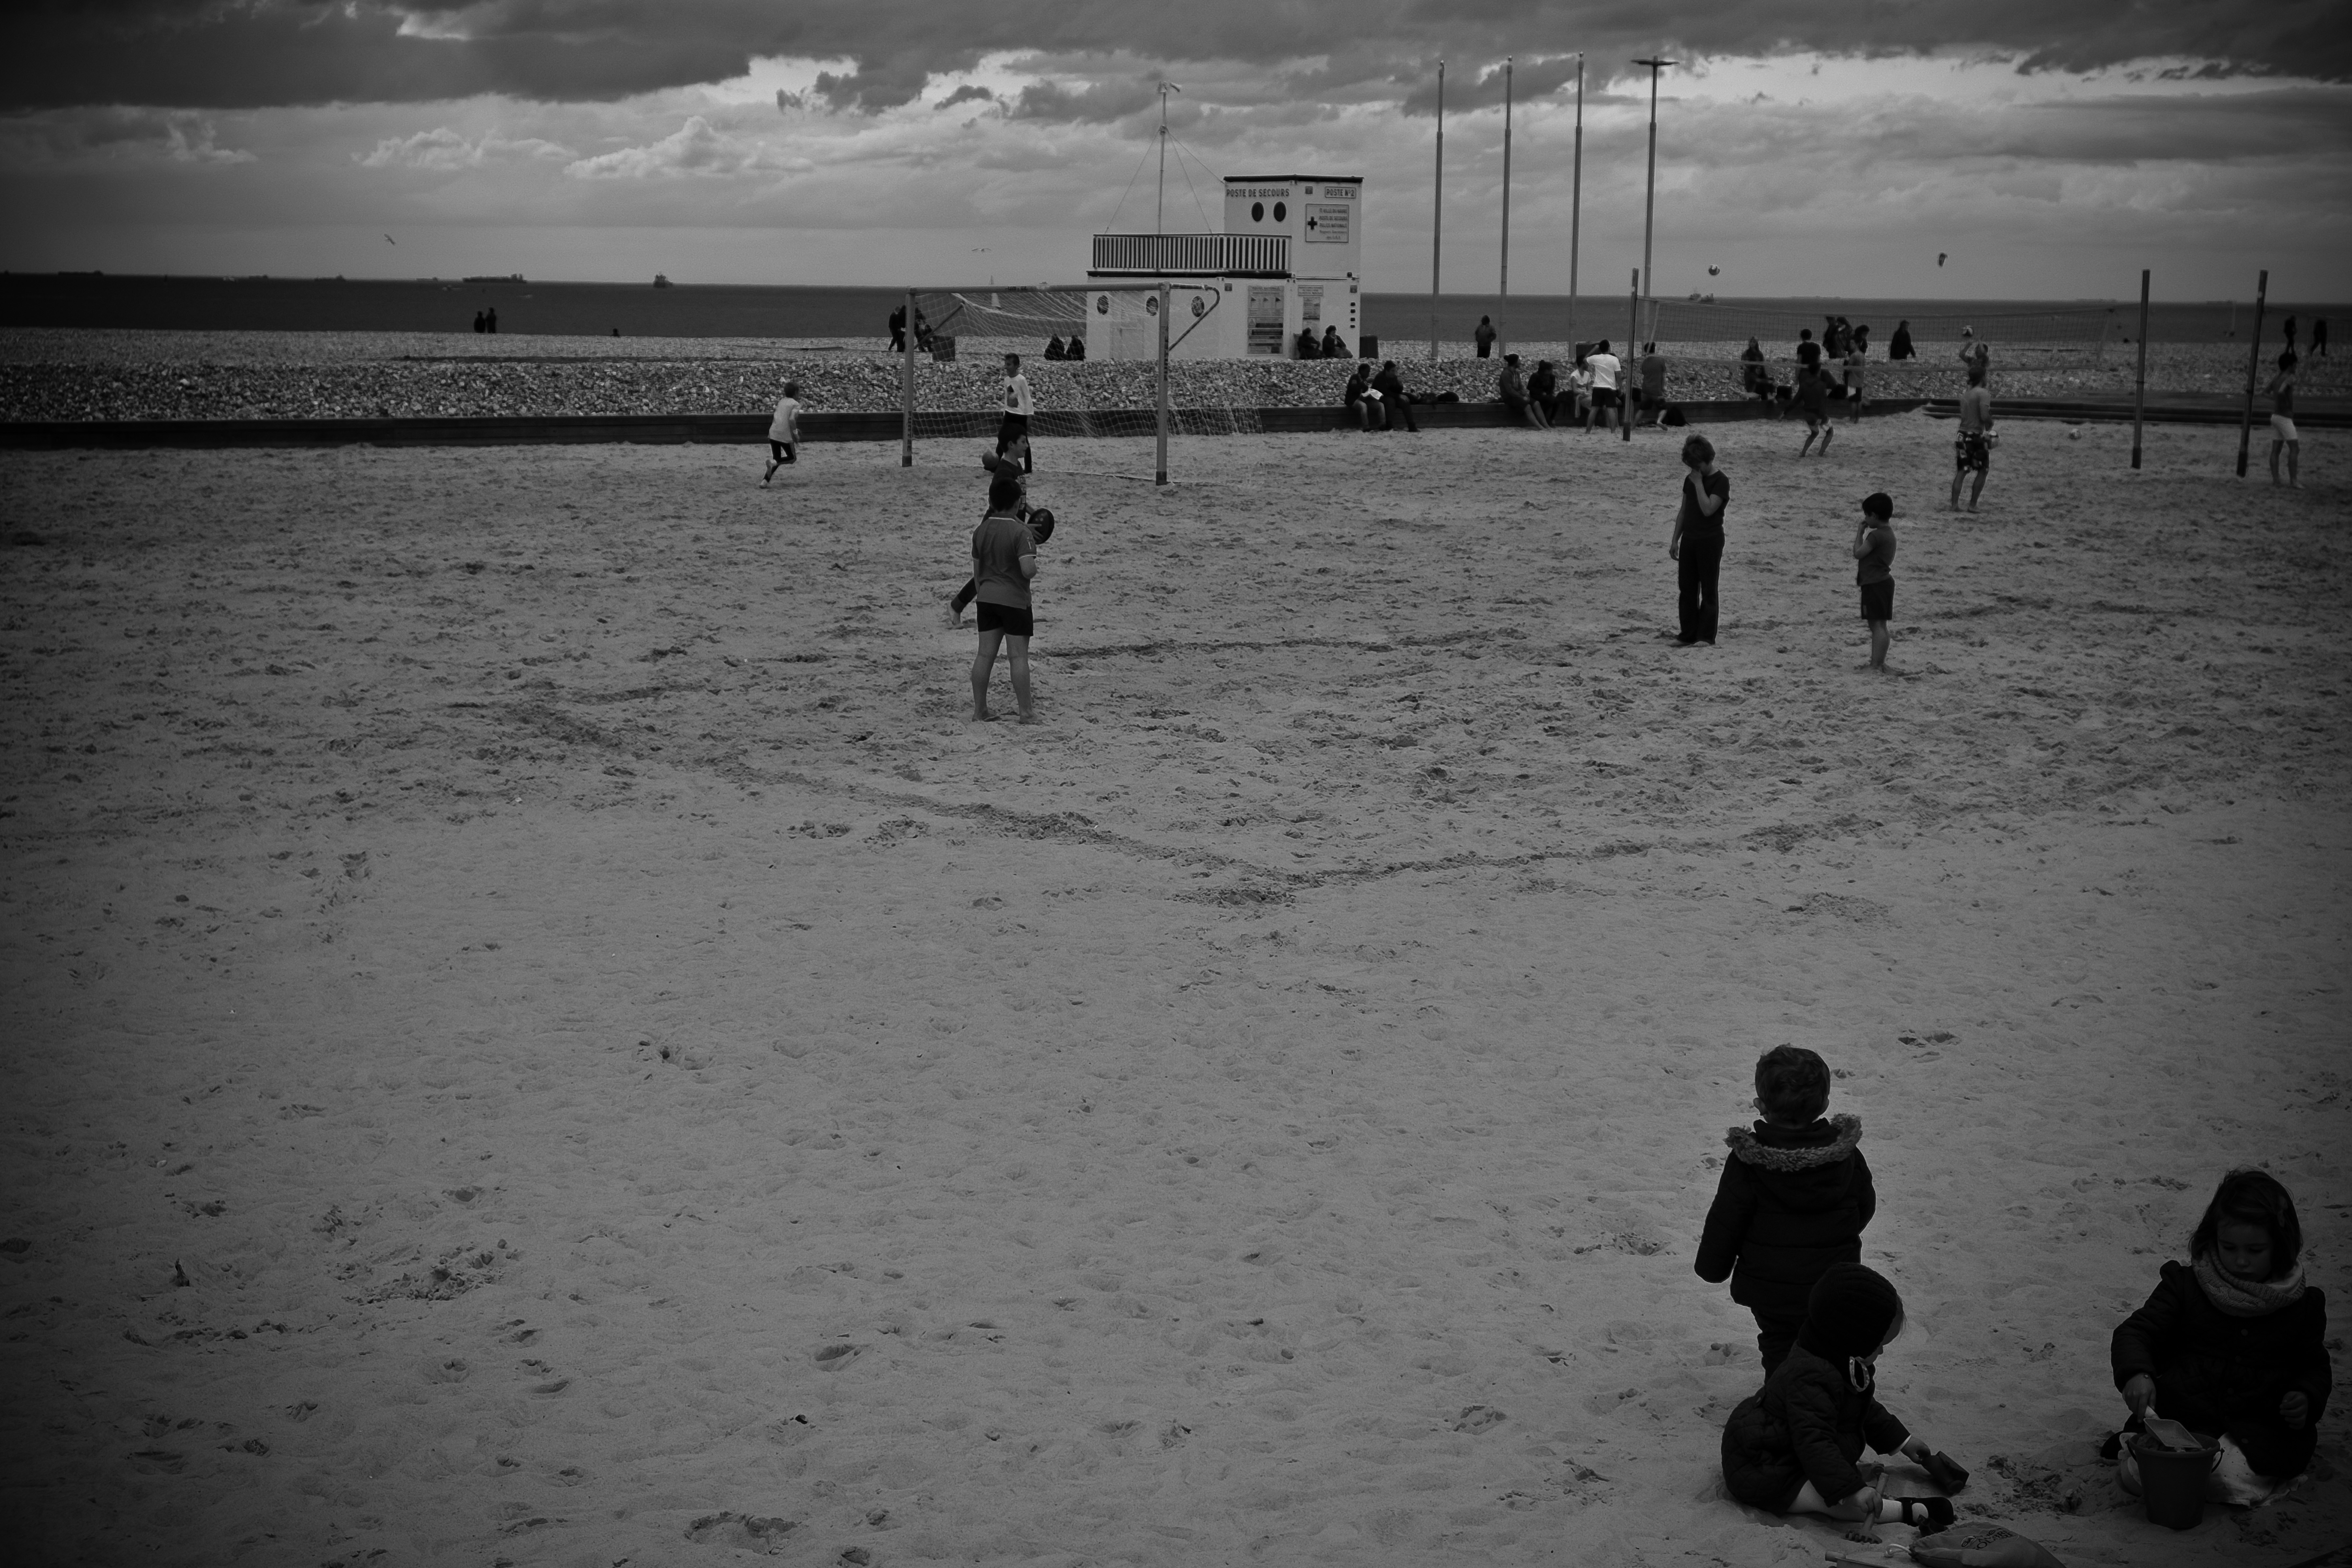
beach, sea, ocean, snow, winter, black and white, white, street, wave, urban, travel, france, fujifilm, weather, black, monochrome, bw, blackandwhite, blackwhite, ngc, photograph, normandy, image, fuji, stphotographia, fujixt1, fujix, noireblanc, lehavre, monochrome photography